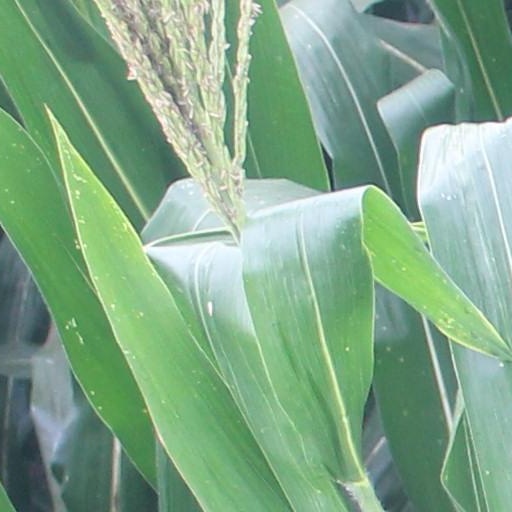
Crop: maize; corn